Frank Mense House

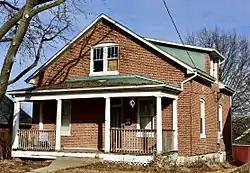

Frank Mense House is a historic home located at Washington, Franklin County, Missouri. It was built about 1923, and is a -story, three-bay, gable front brick dwelling on a stone foundation. It has a full-with front porch and segmental arched door and window openings.